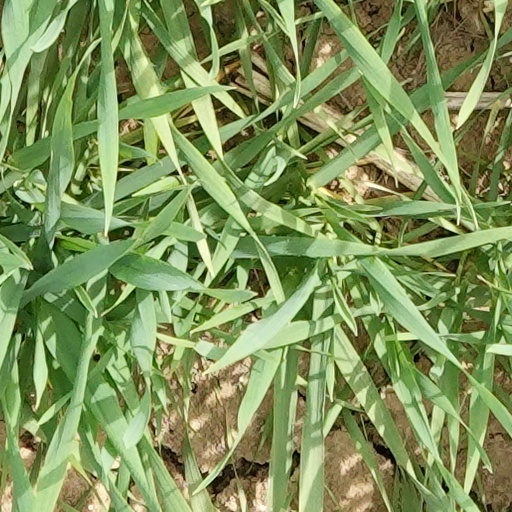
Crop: wheat